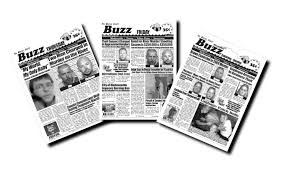
Label: paper